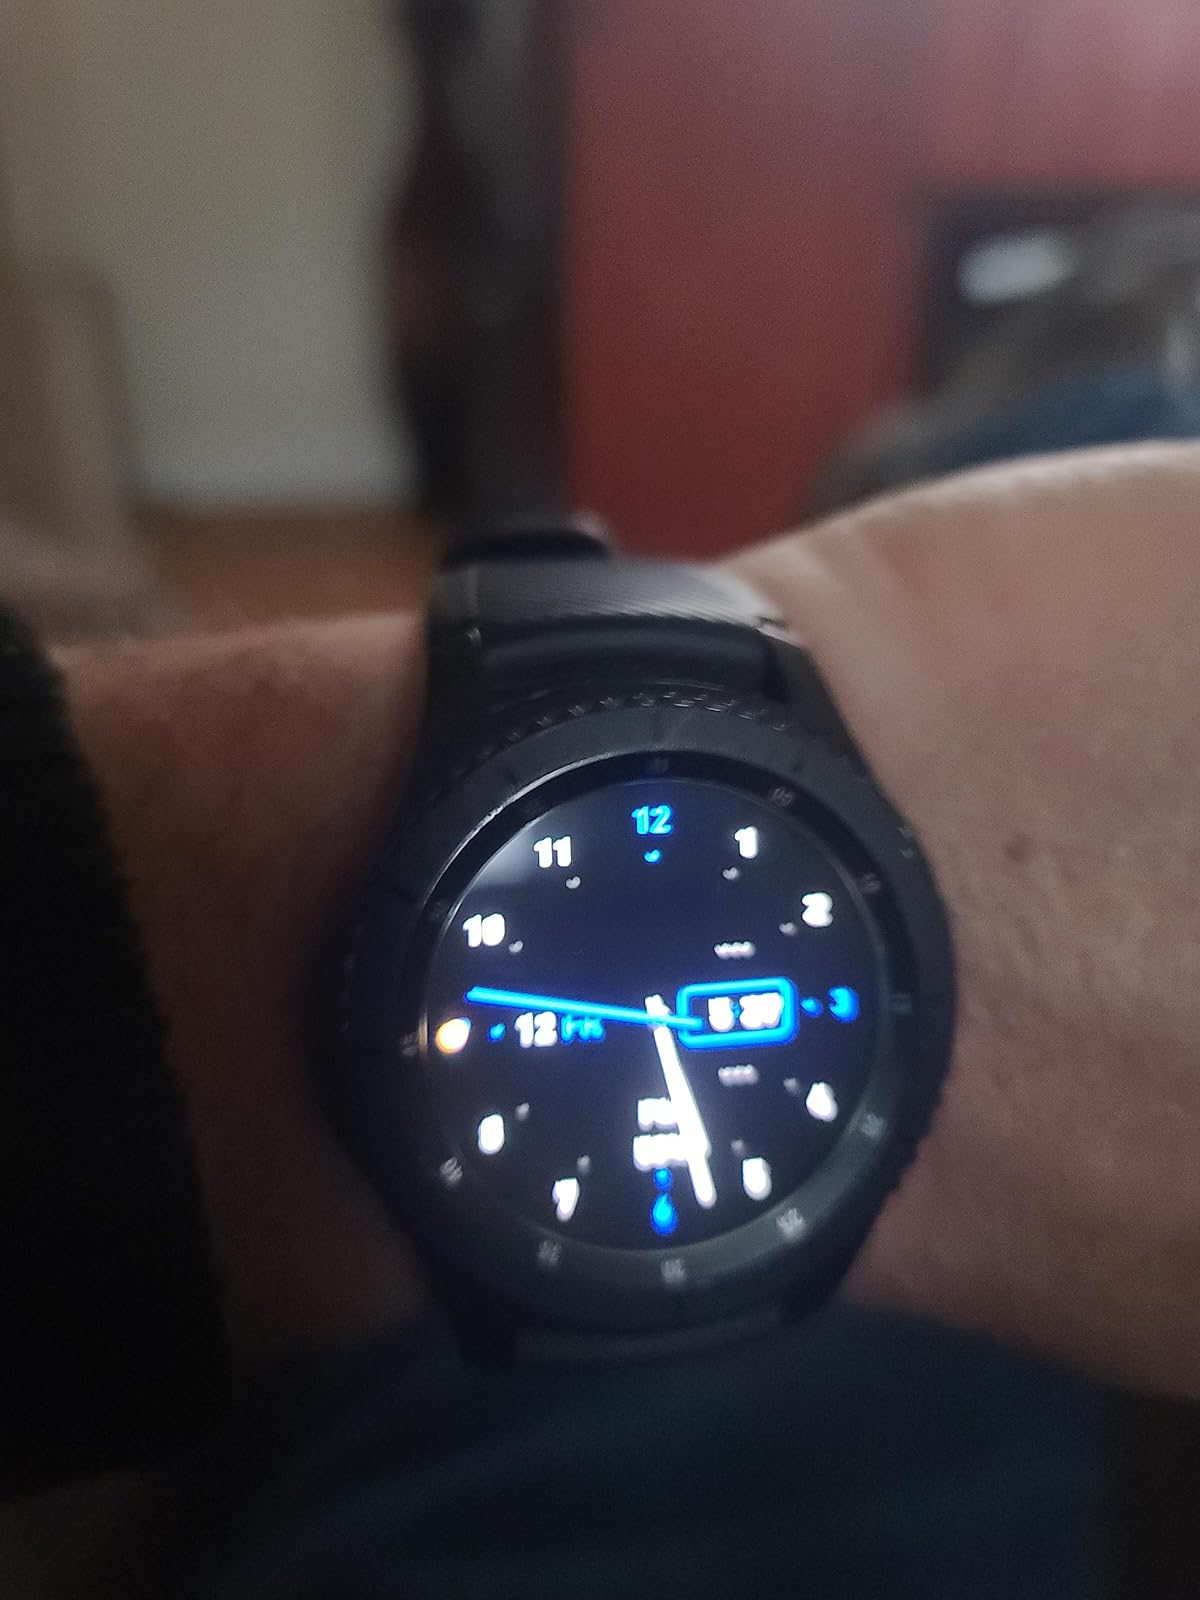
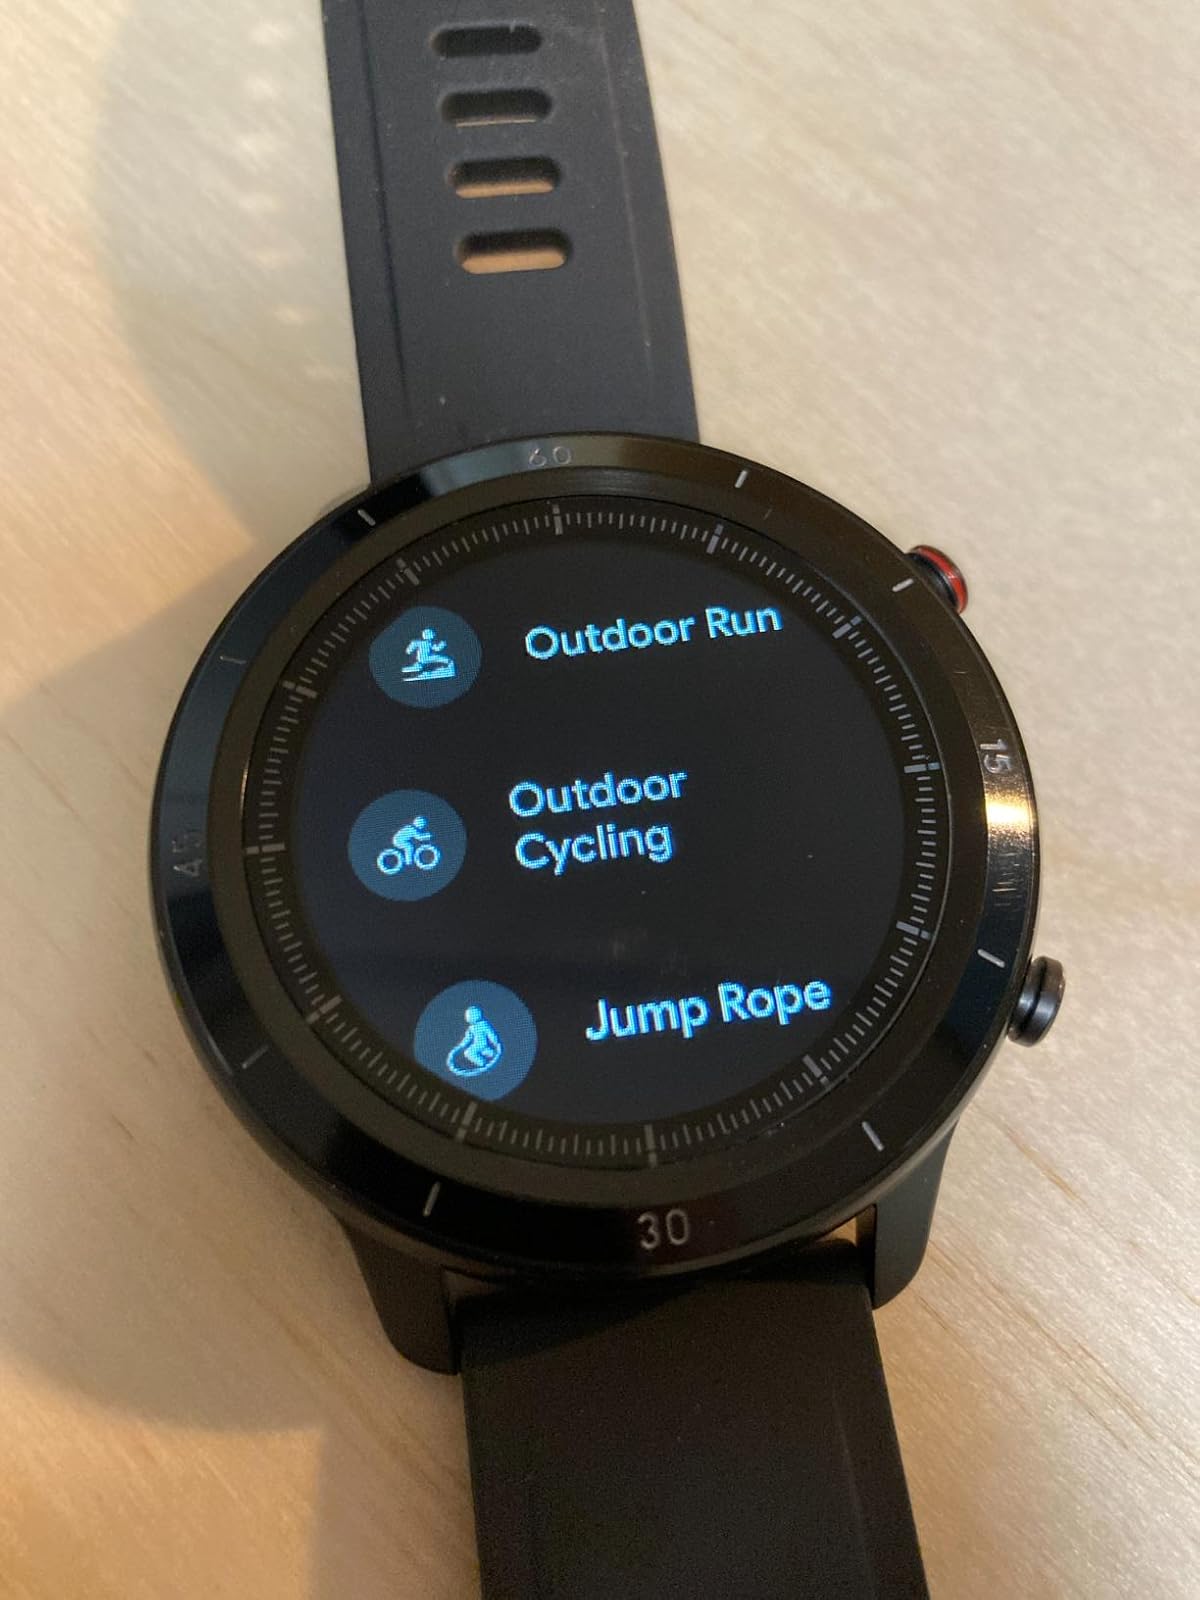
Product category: smartwatch
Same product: no